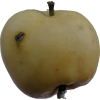
Label: apple